Gunman Clive 2

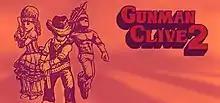

Gunman Clive 2 is a platform game developed and published by independent Swedish studio Hörberg Productions. It is the sequel to 2012's "Gunman Clive".